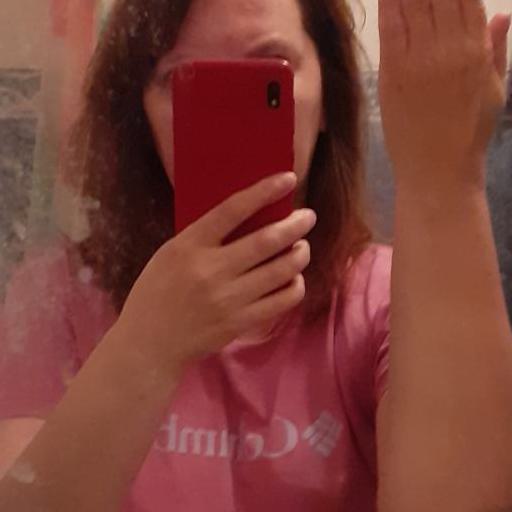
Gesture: no_gesture